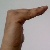
The image shows a hand gesture representing a space in Indian Sign Language.